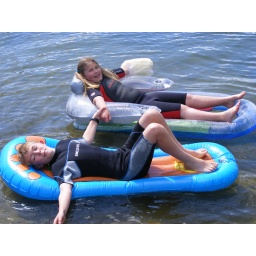
Morgan and Richie chilling on the Lake. Morgan with hand in plastic bag after falling onto sharp rock and receiving stitches.